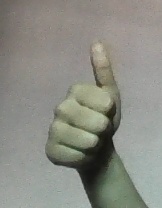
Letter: aleff